Mason's mark

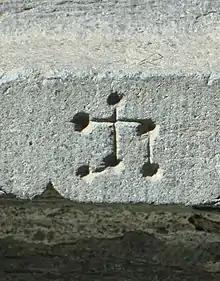
Mason's mark, Nidaros Cathedral, Norway, early 14th century

A mason's mark is an engraved symbol often found on dressed stone in buildings and other public structures.